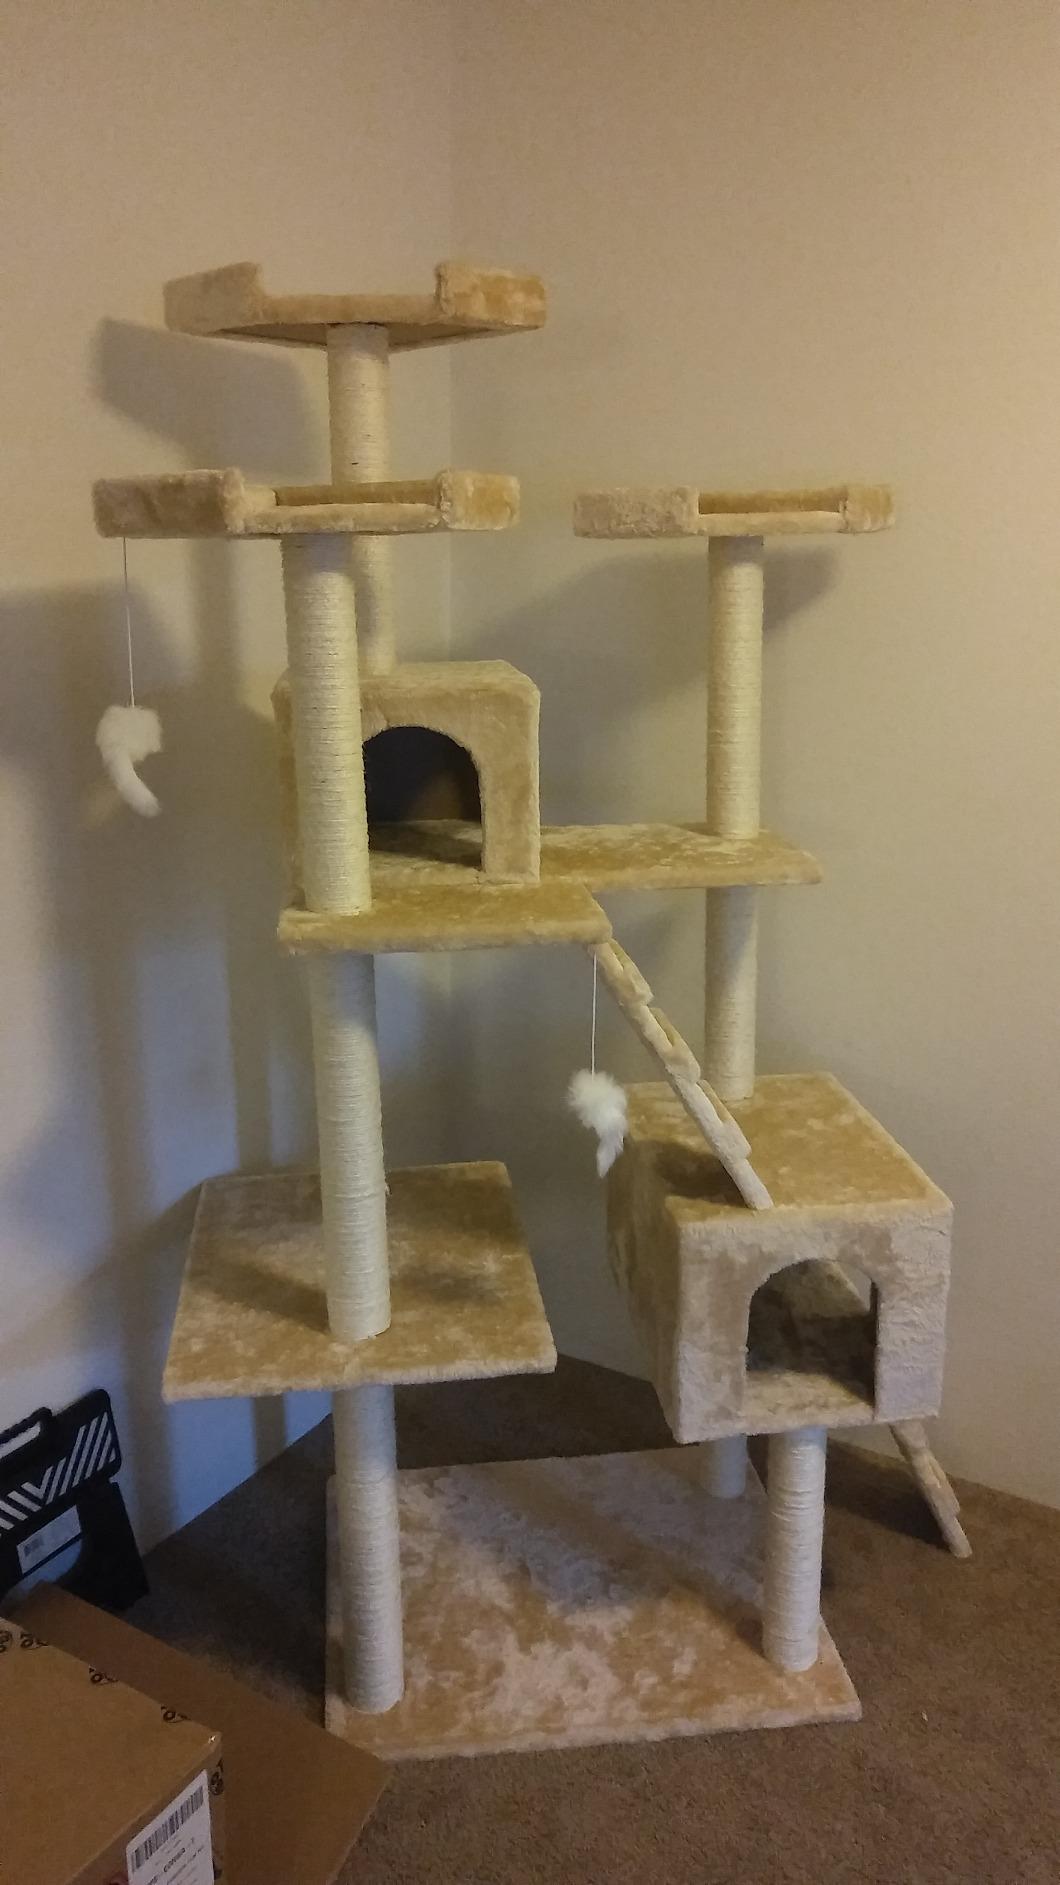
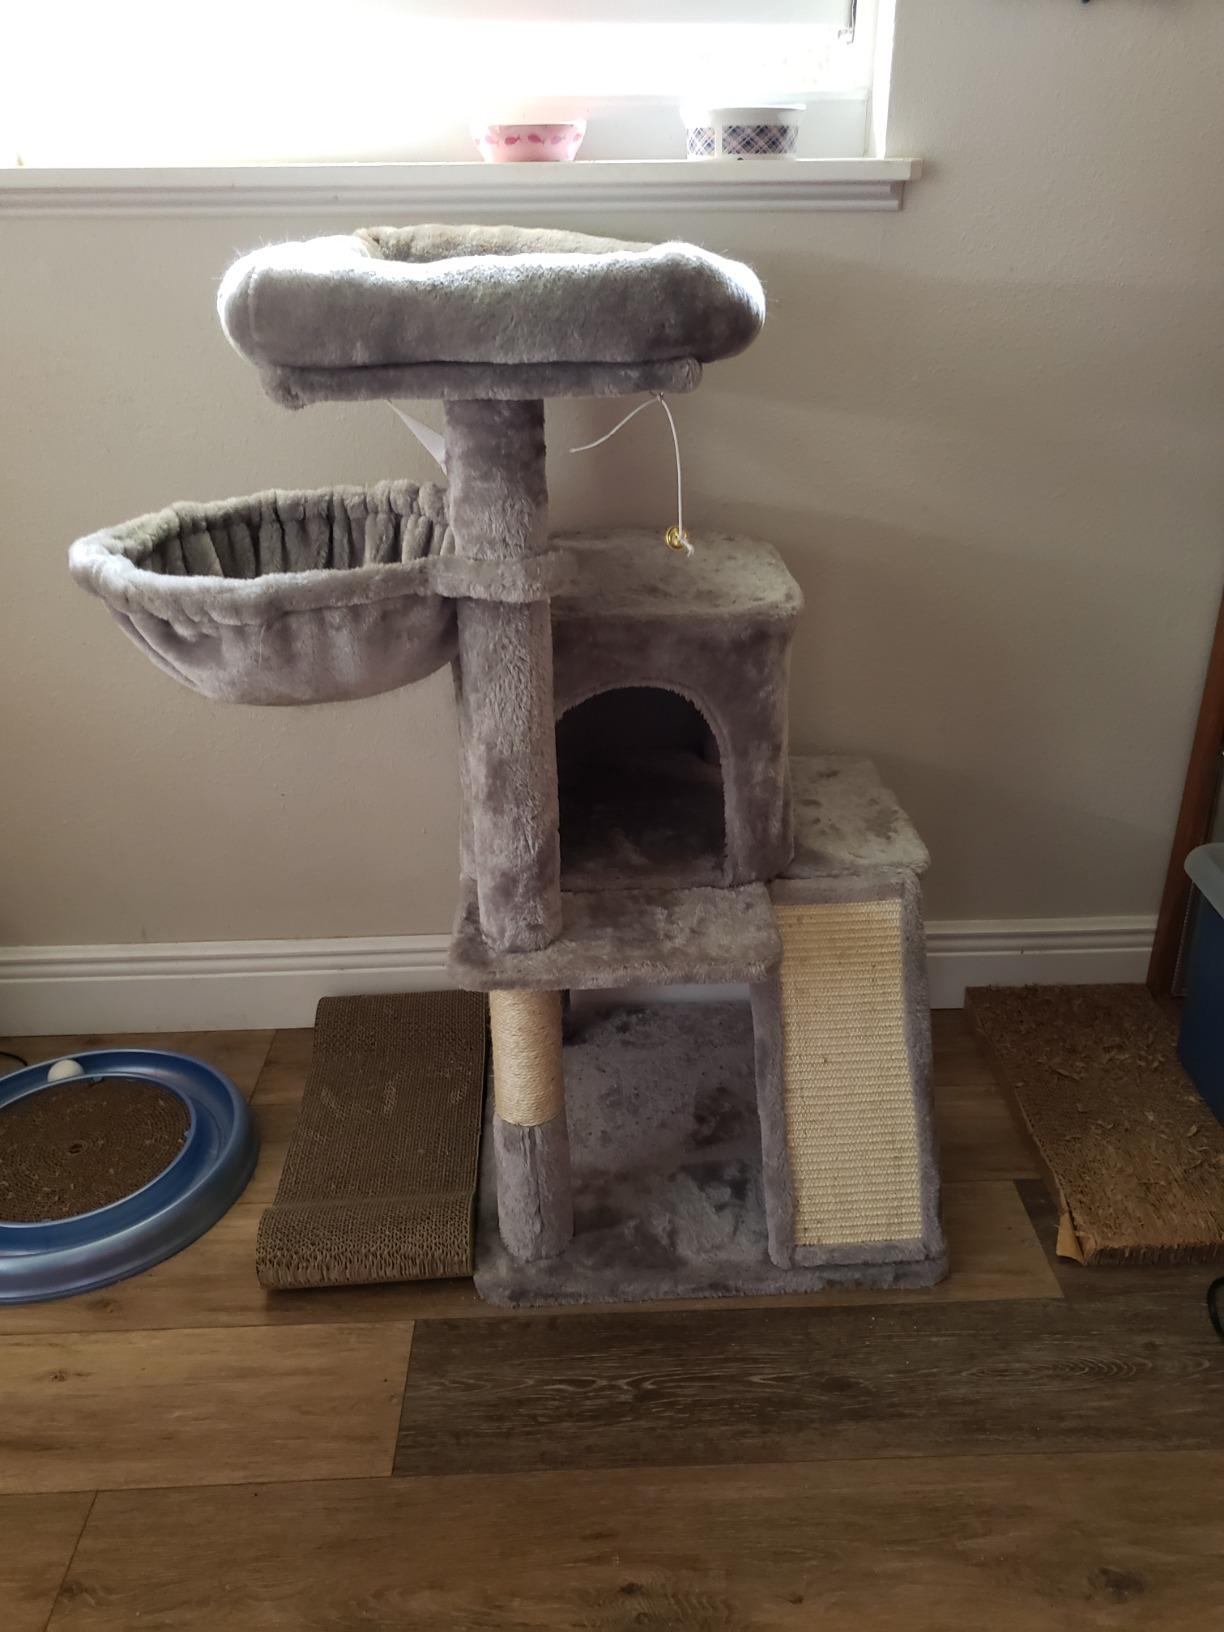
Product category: items_cat tree
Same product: no